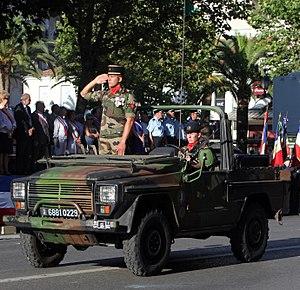
Le Peugeot P4 est un véhicule léger à quatre roues motrices produit par Peugeot, présenté en mars 1981 à Satory et utilisé par l'armée française sous la désignation de Véhicule léger tout-terrain. Bien qu'équipé et motorisé par Peugeot, ce véhicule est une variante du Mercedes-Benz Classe G. Le remplacement du Peugeot P4 a été entamé depuis 2004 par l'acquisition de PVP, Land Rover Defender, Ford Ranger, Masstech et de VT4.